Parthenos tigrina

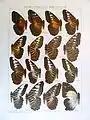
Top middle illustrations

The forewings of "P. t. tigrina" display white spots with a yellowish tint and a rich brownish-yellow coloration at the wing bases. The underside is yellowish-green with distinct black submarginal bands. Originally described from Salawati, this form closely matches specimens from Aetna and Kajumera Bay in modern day Indonesia. Specimens collected in Geelvink Bay further support its distribution.